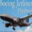
Label: airplane